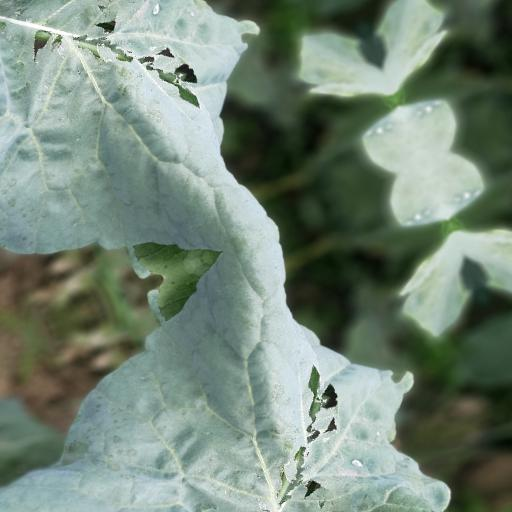
Label: Black Rot